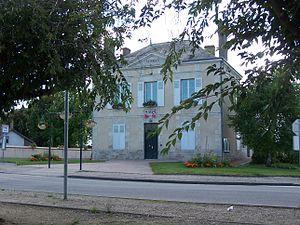
City hall of VENNECY
Vennecy est une commune française, située dans le département du Loiret en région Centre-Val de Loire.